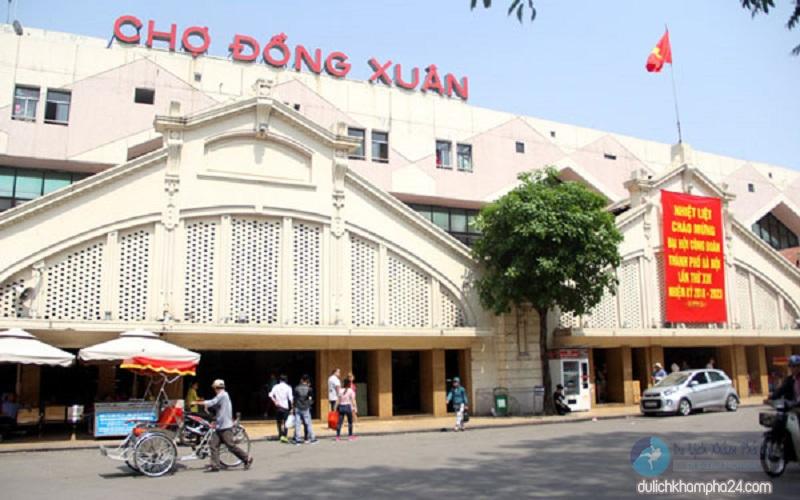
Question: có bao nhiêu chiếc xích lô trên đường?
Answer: có một chiếc xích lô trên đường